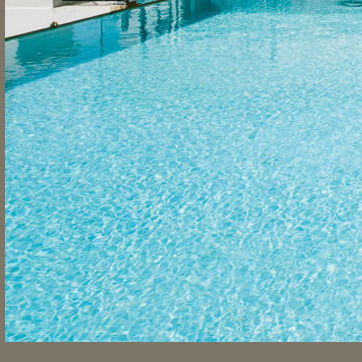
Material: water